Surface charge

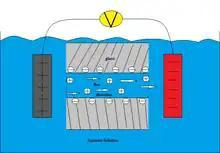
Diagram depicting electro-osmosis through a glass capillary submerged in an aqueous solution.

Electrokinetic phenomena refers to a variety of effects resulting from an electrical double layer. A noteworthy example is electrophoresis, where a charged particle suspended in a media will move as a result of an applied electrical field. Electrophoresis is widely used in biochemistry to distinguish molecules, such as proteins, based on size and charge. Other examples include electro-osmosis, sedimentation potential, and streaming potential.